Emma Minnie Boyd

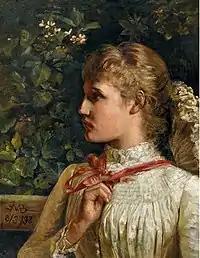
A Lassie Yet

Emma Minnie Boyd was a prolific painter and exhibited her work frequently. She was one of the more versatile Australian artists and her work was varied. She was a contemporary of Artists like James Conder, Arthur Streeton, Frederick McCubbin and Tom Roberts and her work was exhibited alongside theirs. Both the Boyd’s were acquainted with the artists who worked at the Heidelberg School but family and circumstance prevented them from also taking part. As a newly married couple they would be expected to set up house together and see about starting a family, it would not have been appropriate for them to be gallivanting across the countryside with a group of other painters. Because of this it is possible that both their careers could have suffered without the professional relationships and recognition the Heidelberg school achieved with the public.